Call shop

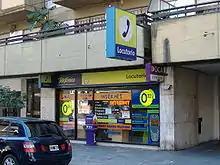
Outside of store for making telephone calls

A call shop is a business providing on-site access to telephones for long-distance calling in countries without widespread home long-distance service. Calls may be prepaid or postpaid.